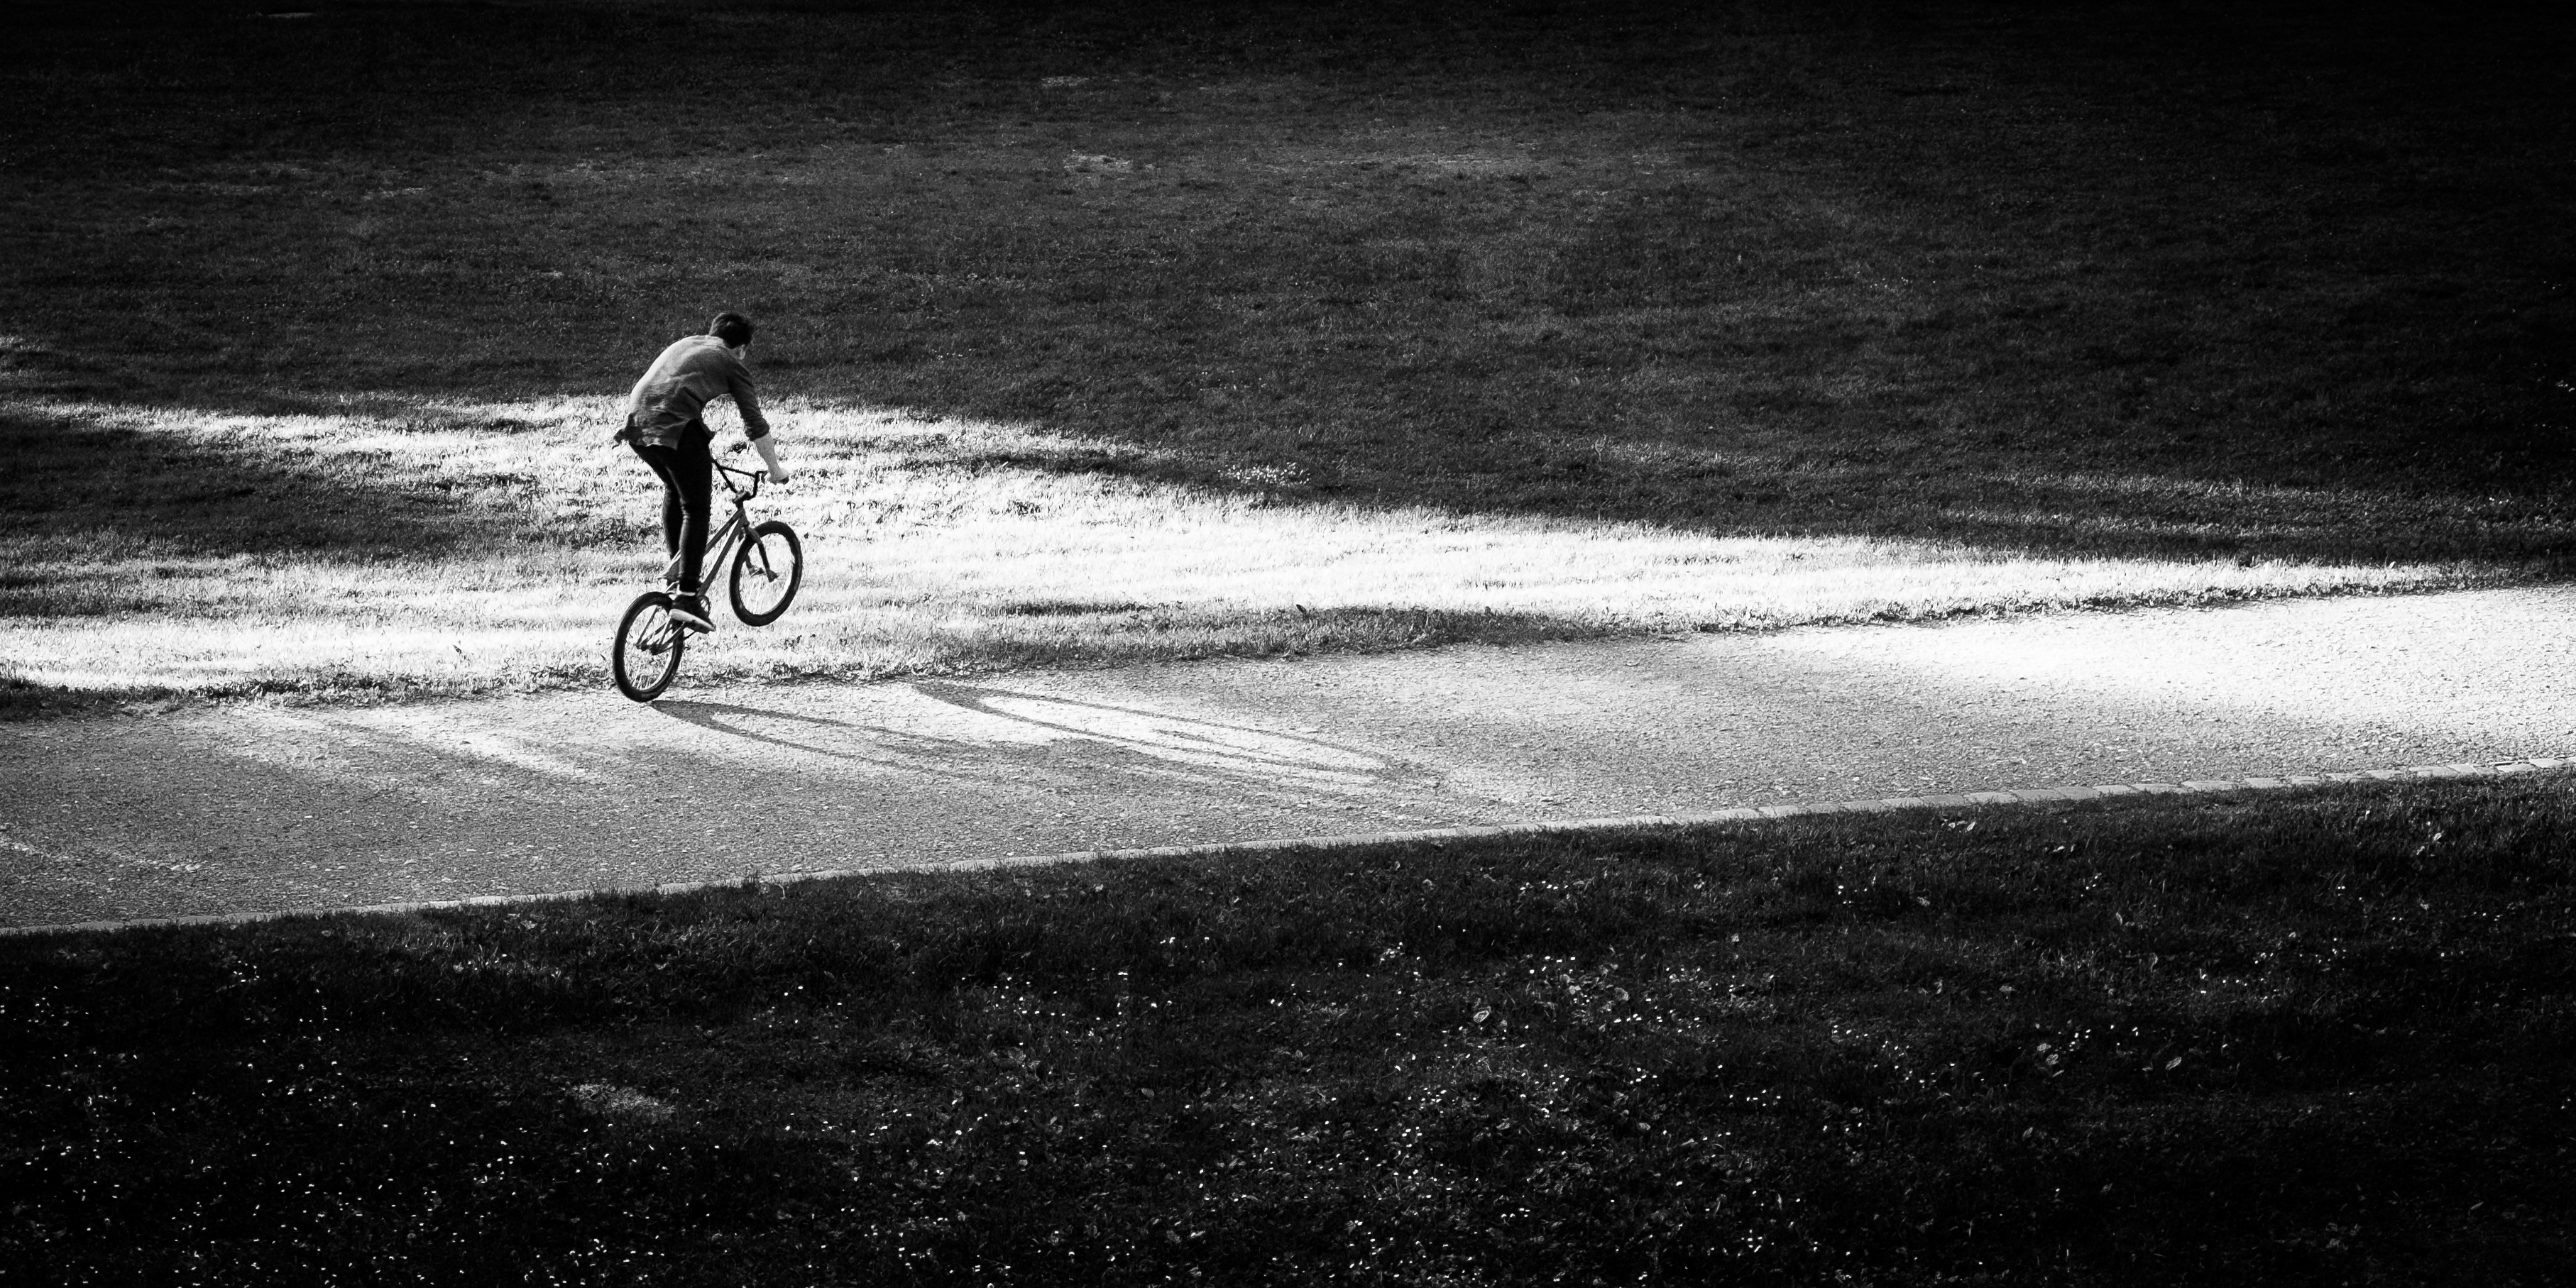
black and white, white, photography, bicycle, vehicle, darkness, black, monochrome, sports equipment, monochrome photography, cycle sport